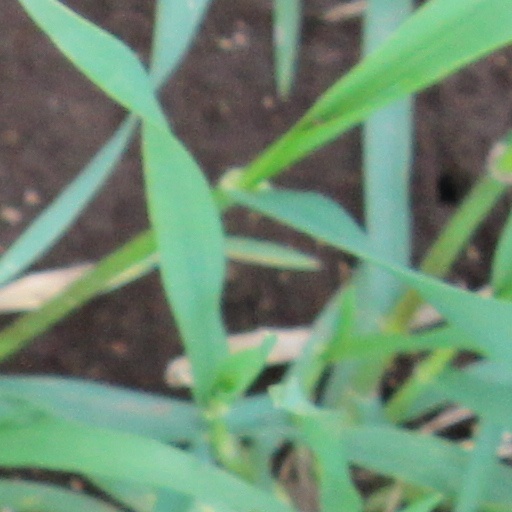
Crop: wheat